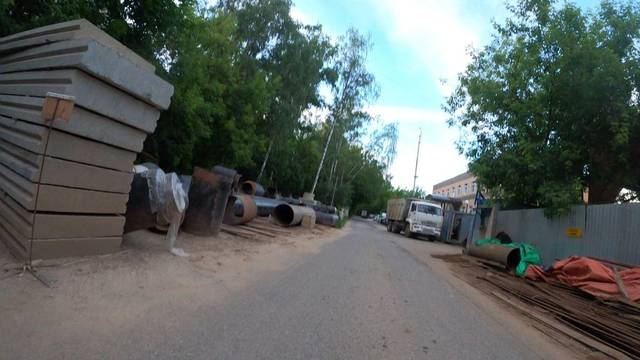
Region: Russia
Coordinates: 55.816, 37.324